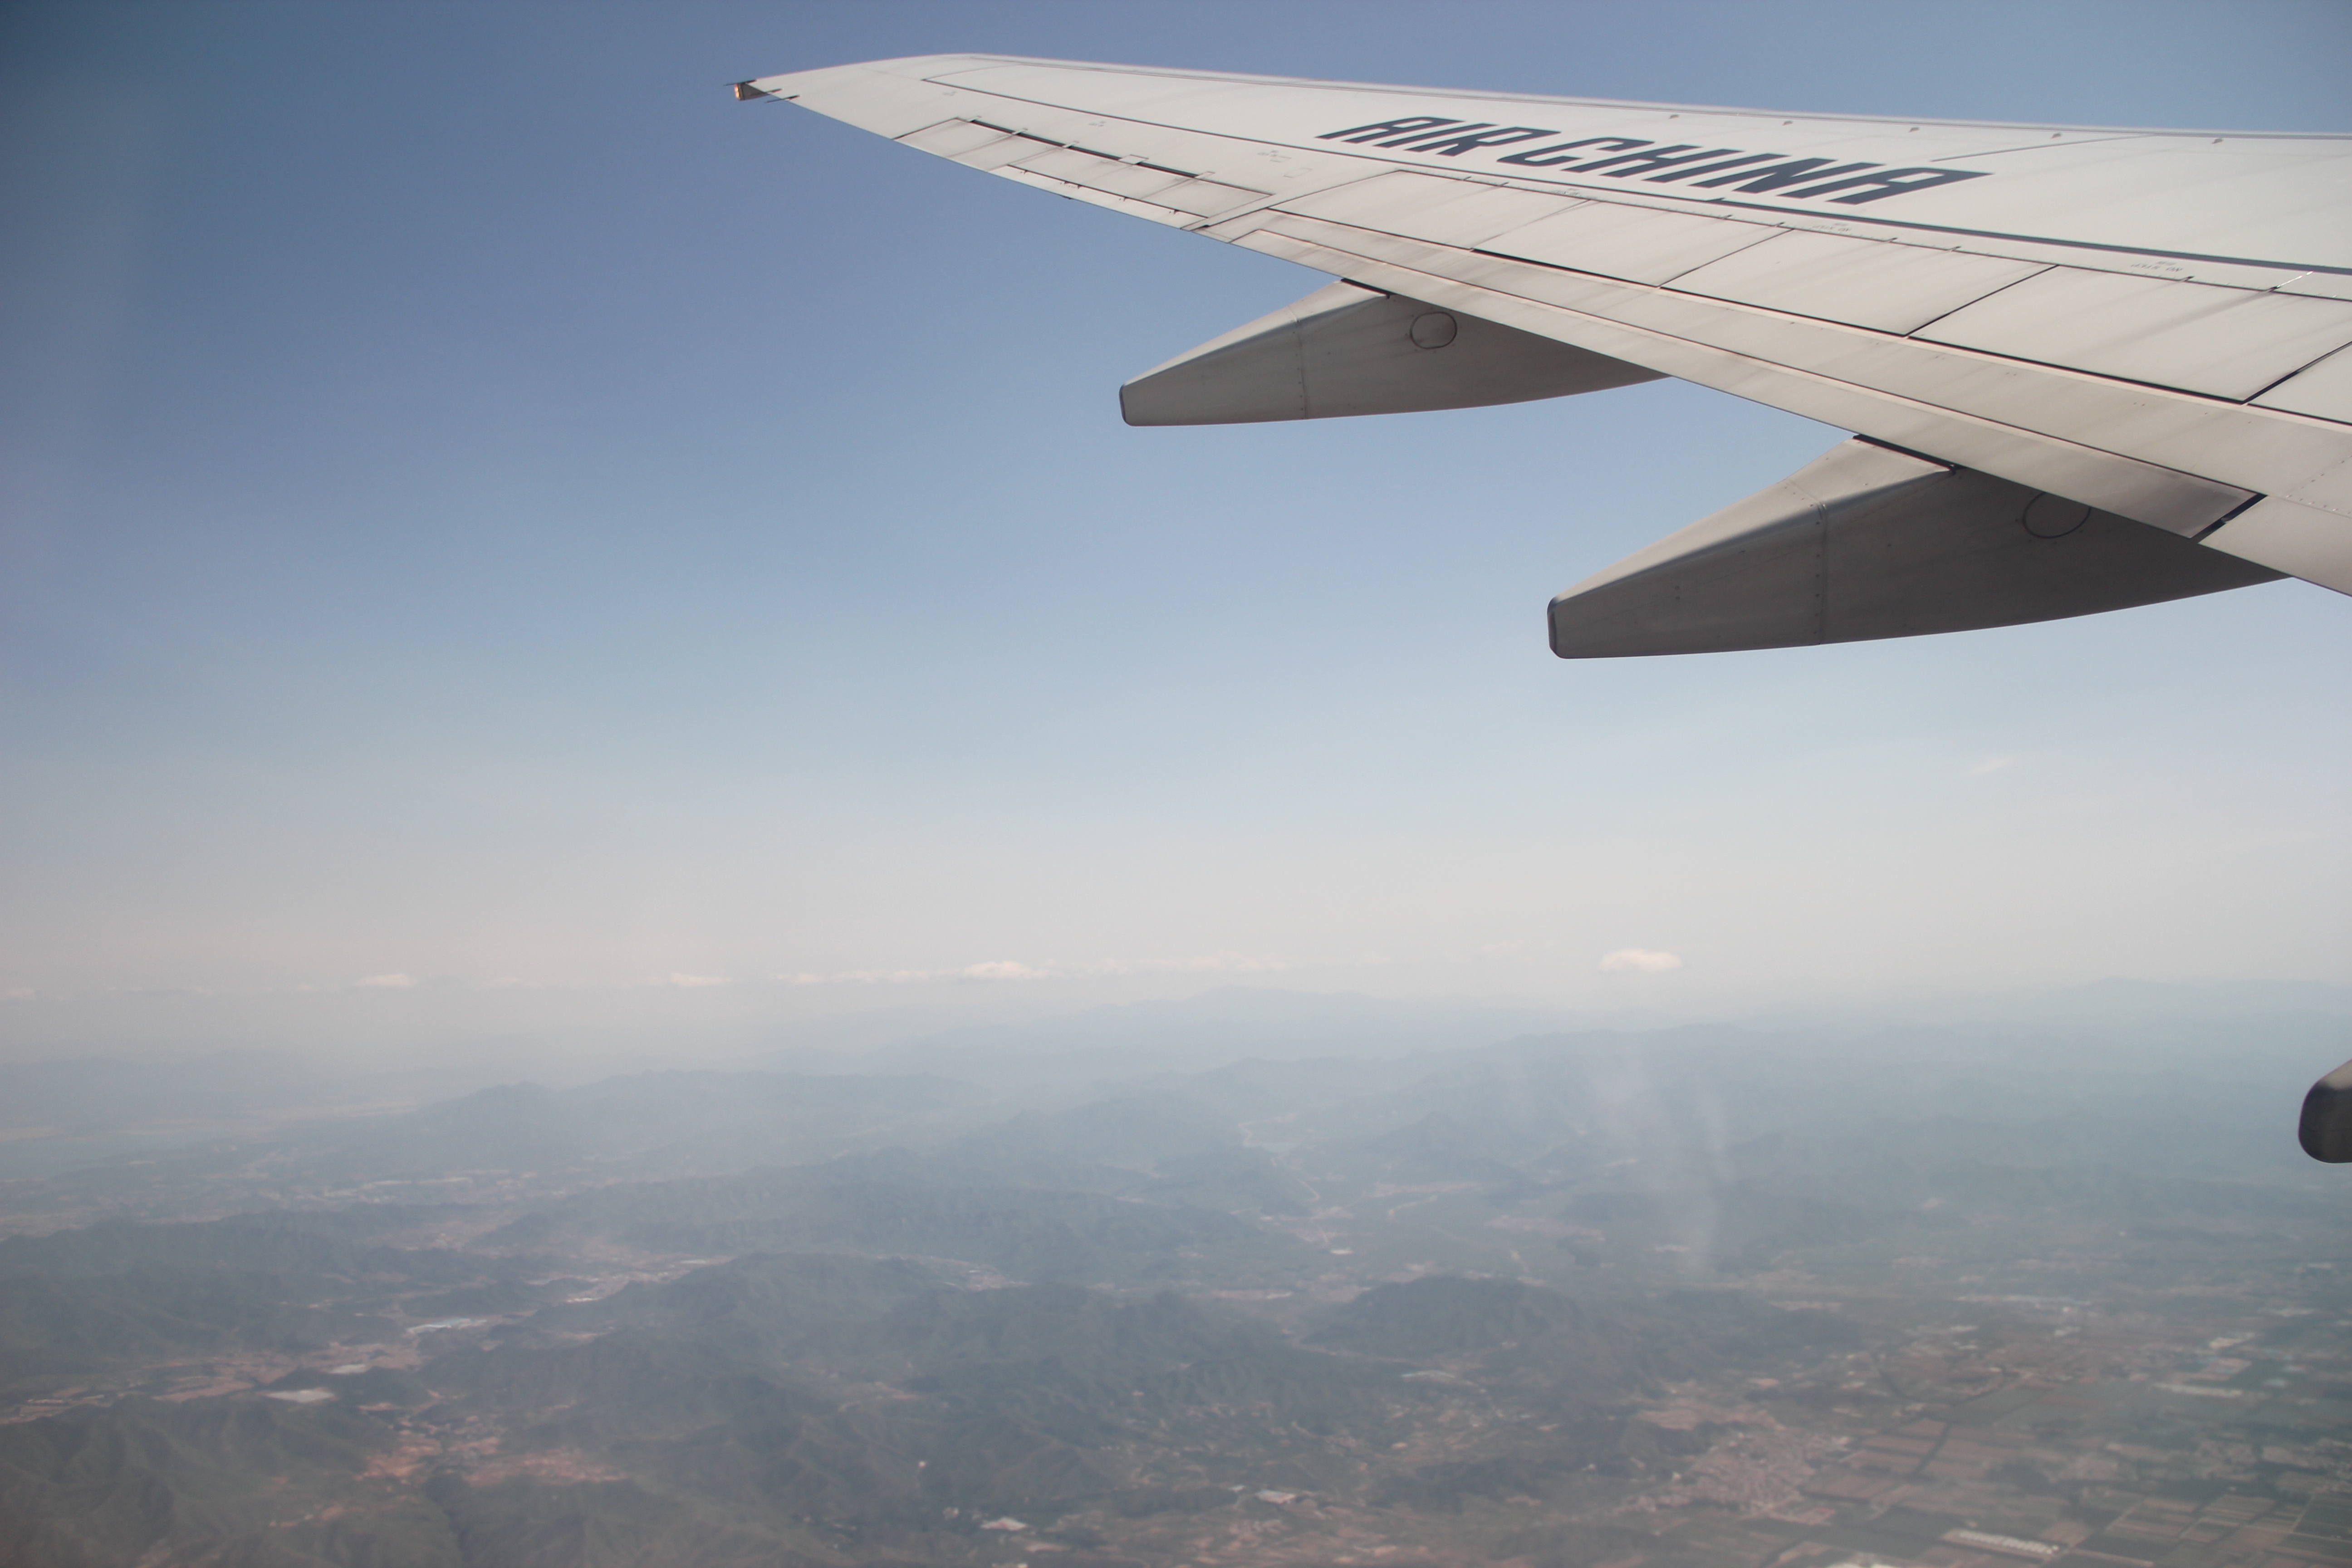
wing, cloud, sky, airplane, aircraft, vehicle, aviation, flight, shooting, gliding, airliner, takeoff, air sports, the window, air force, aerial photography, jet aircraft, air travel, atmosphere of earth